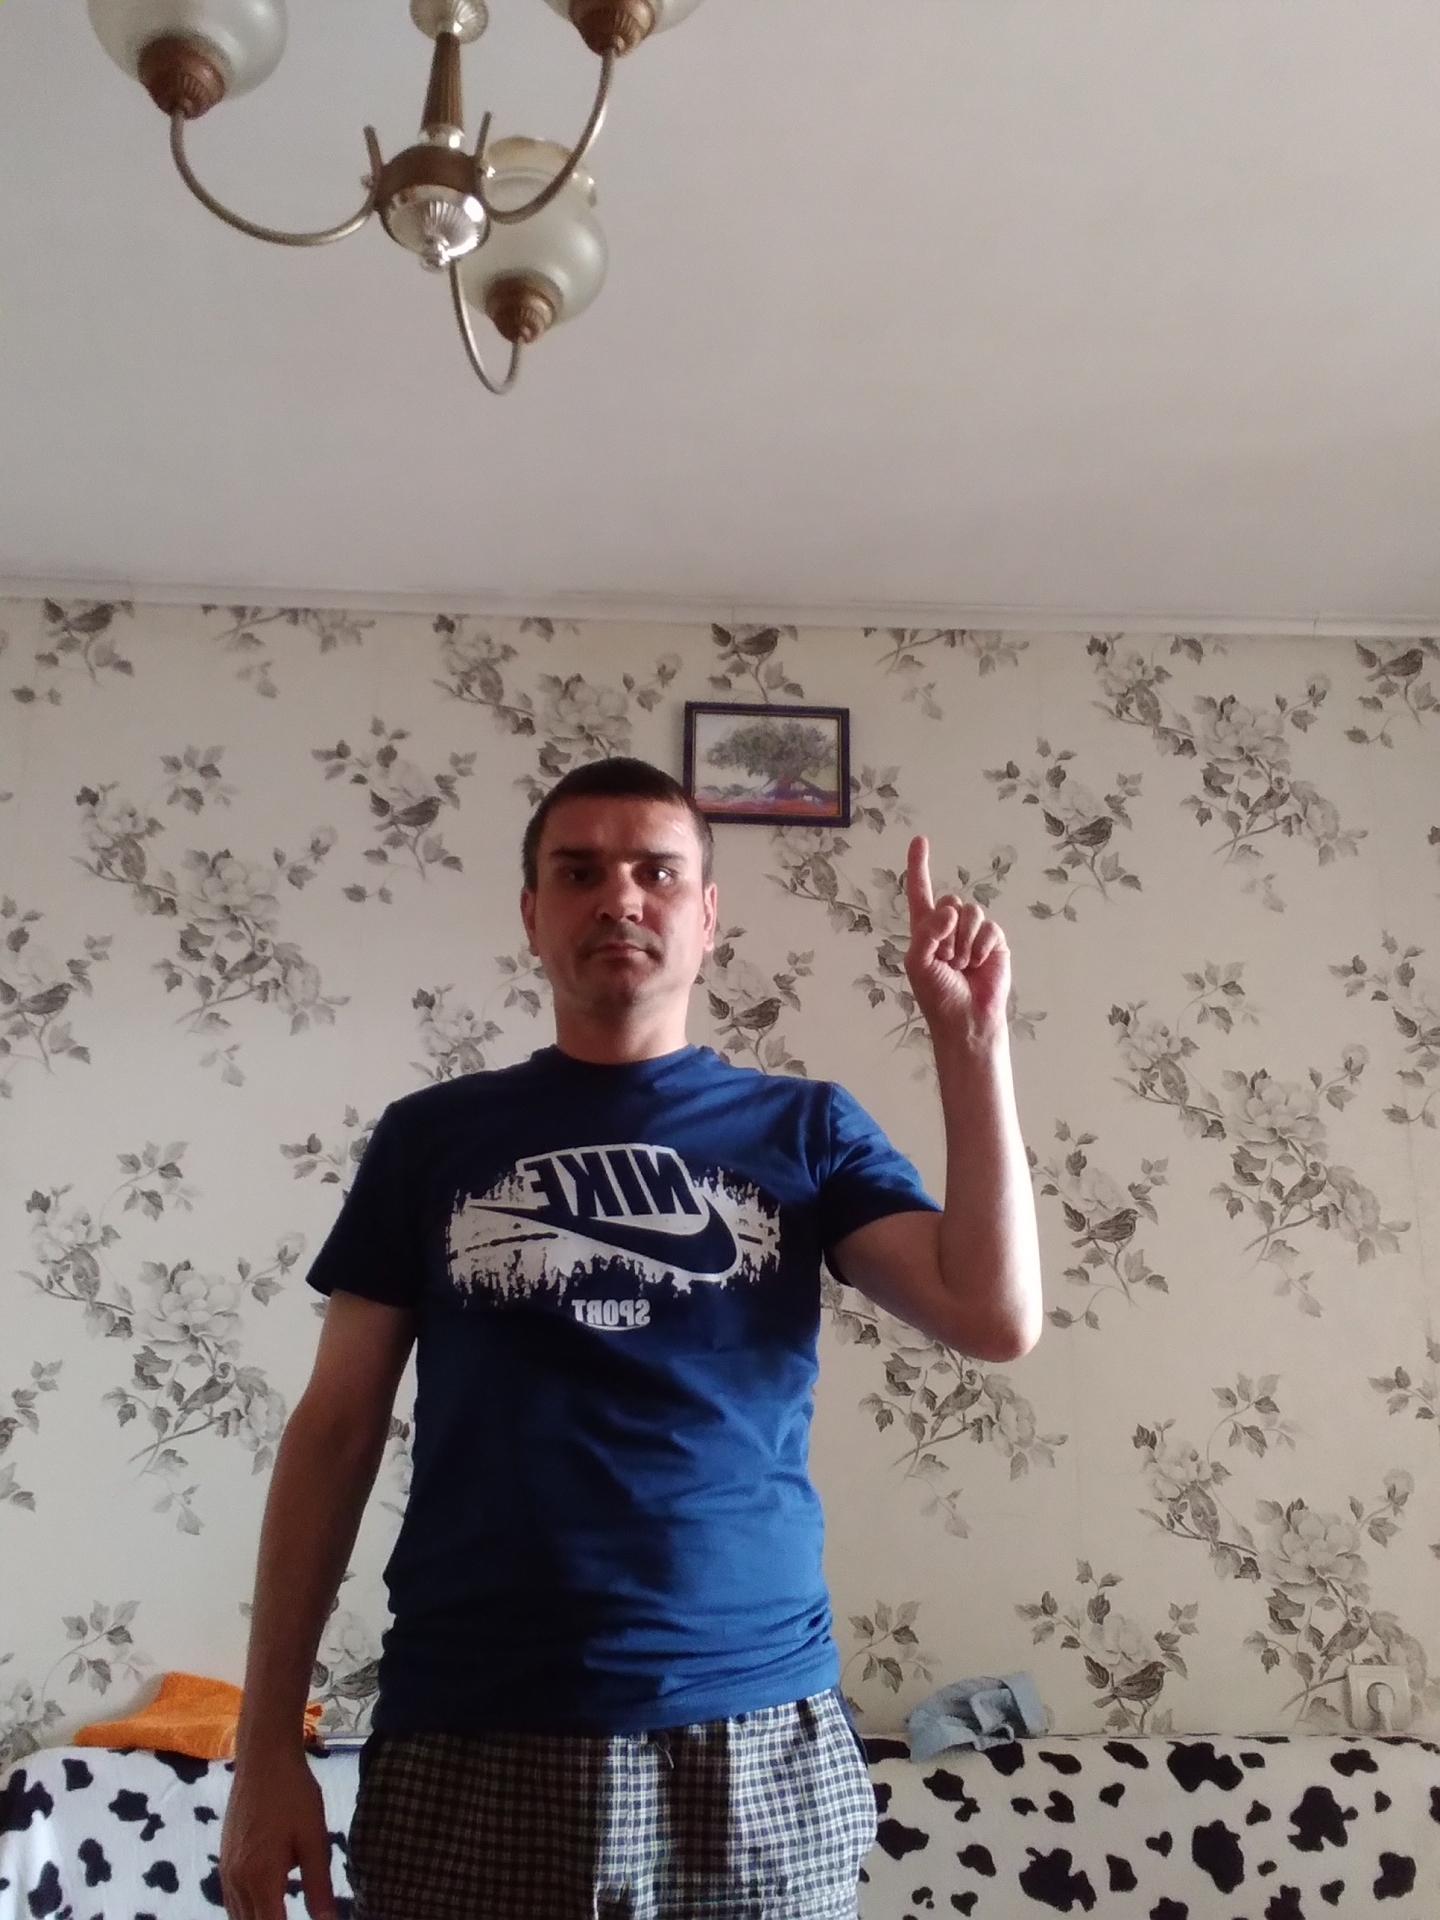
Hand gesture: one